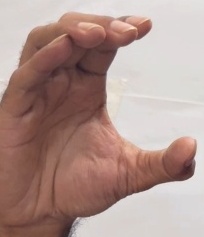
ASL sign: C